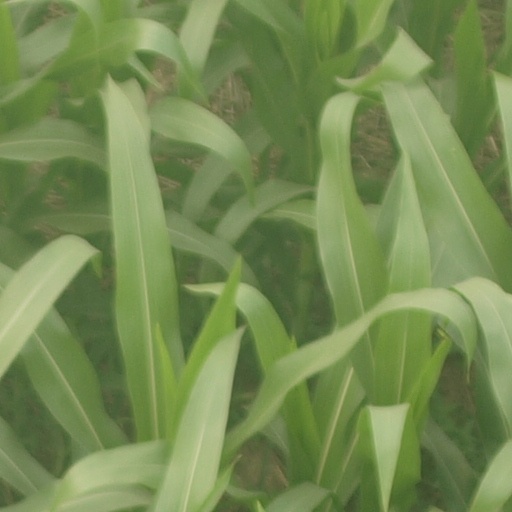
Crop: maize; corn